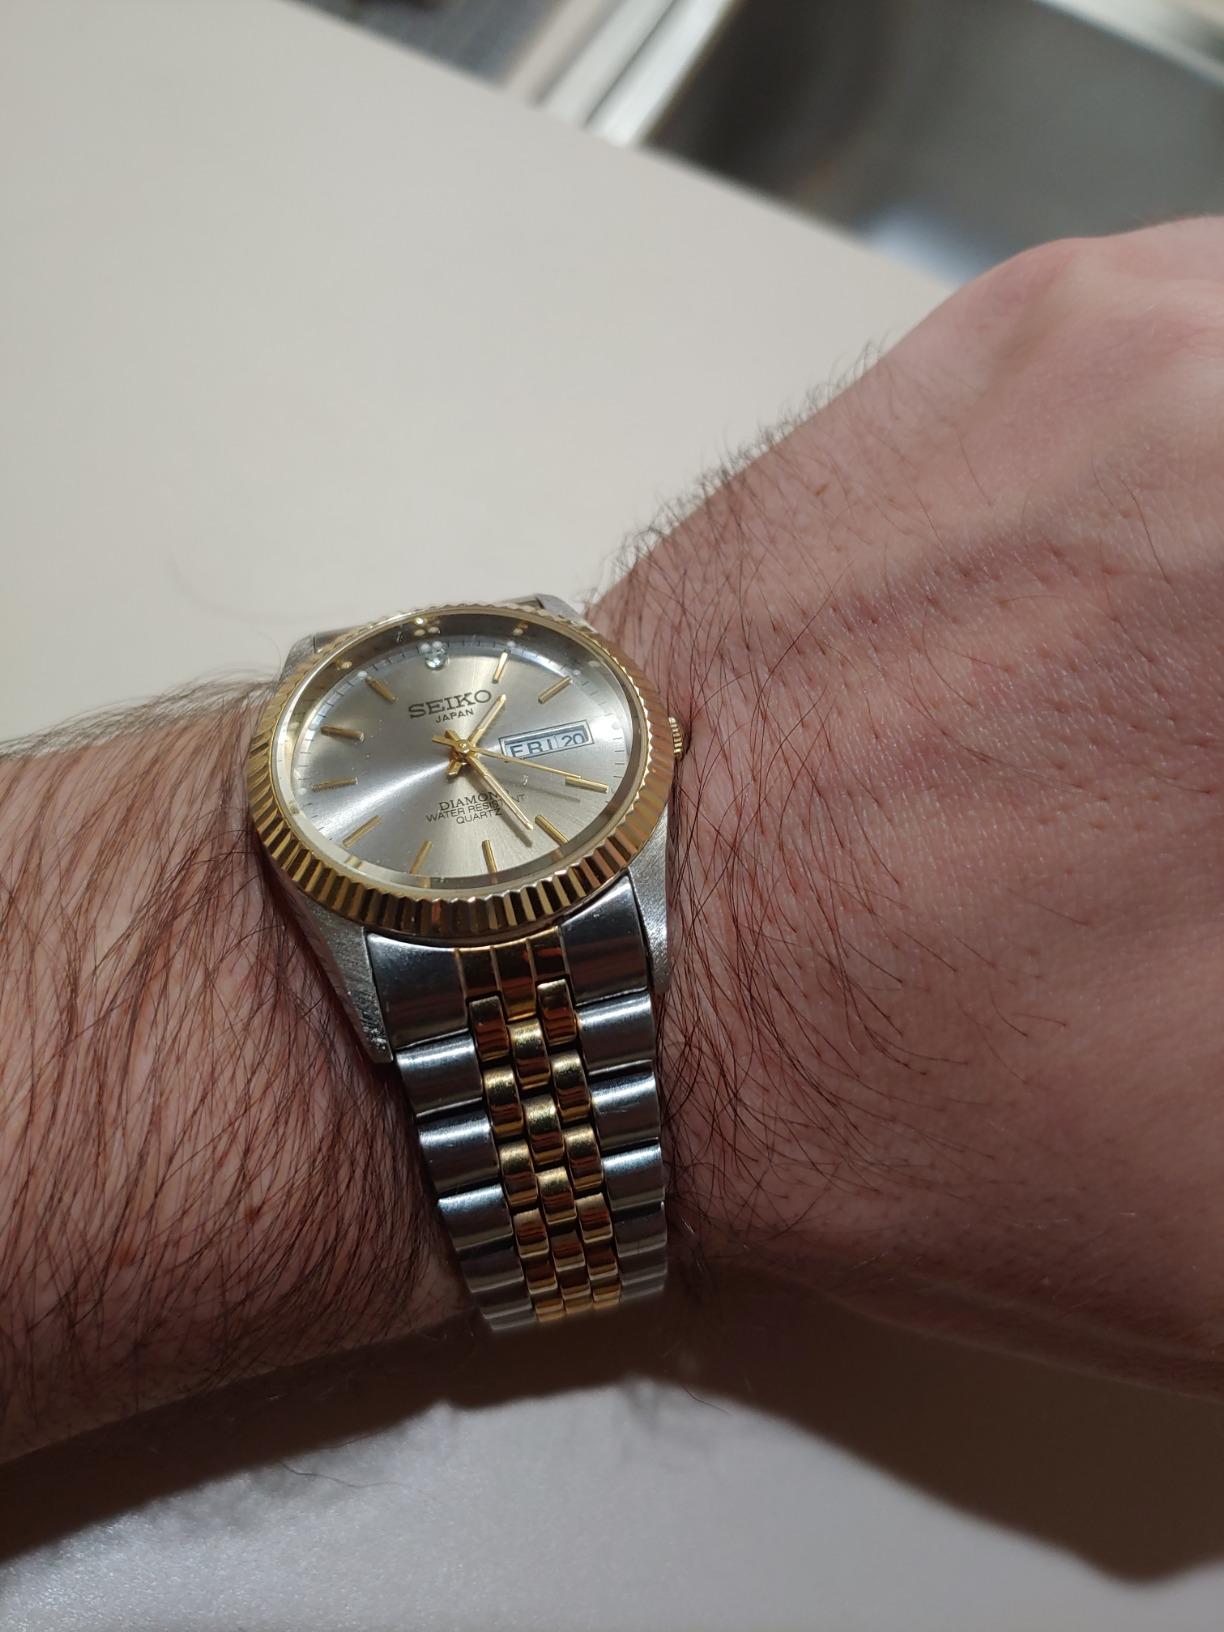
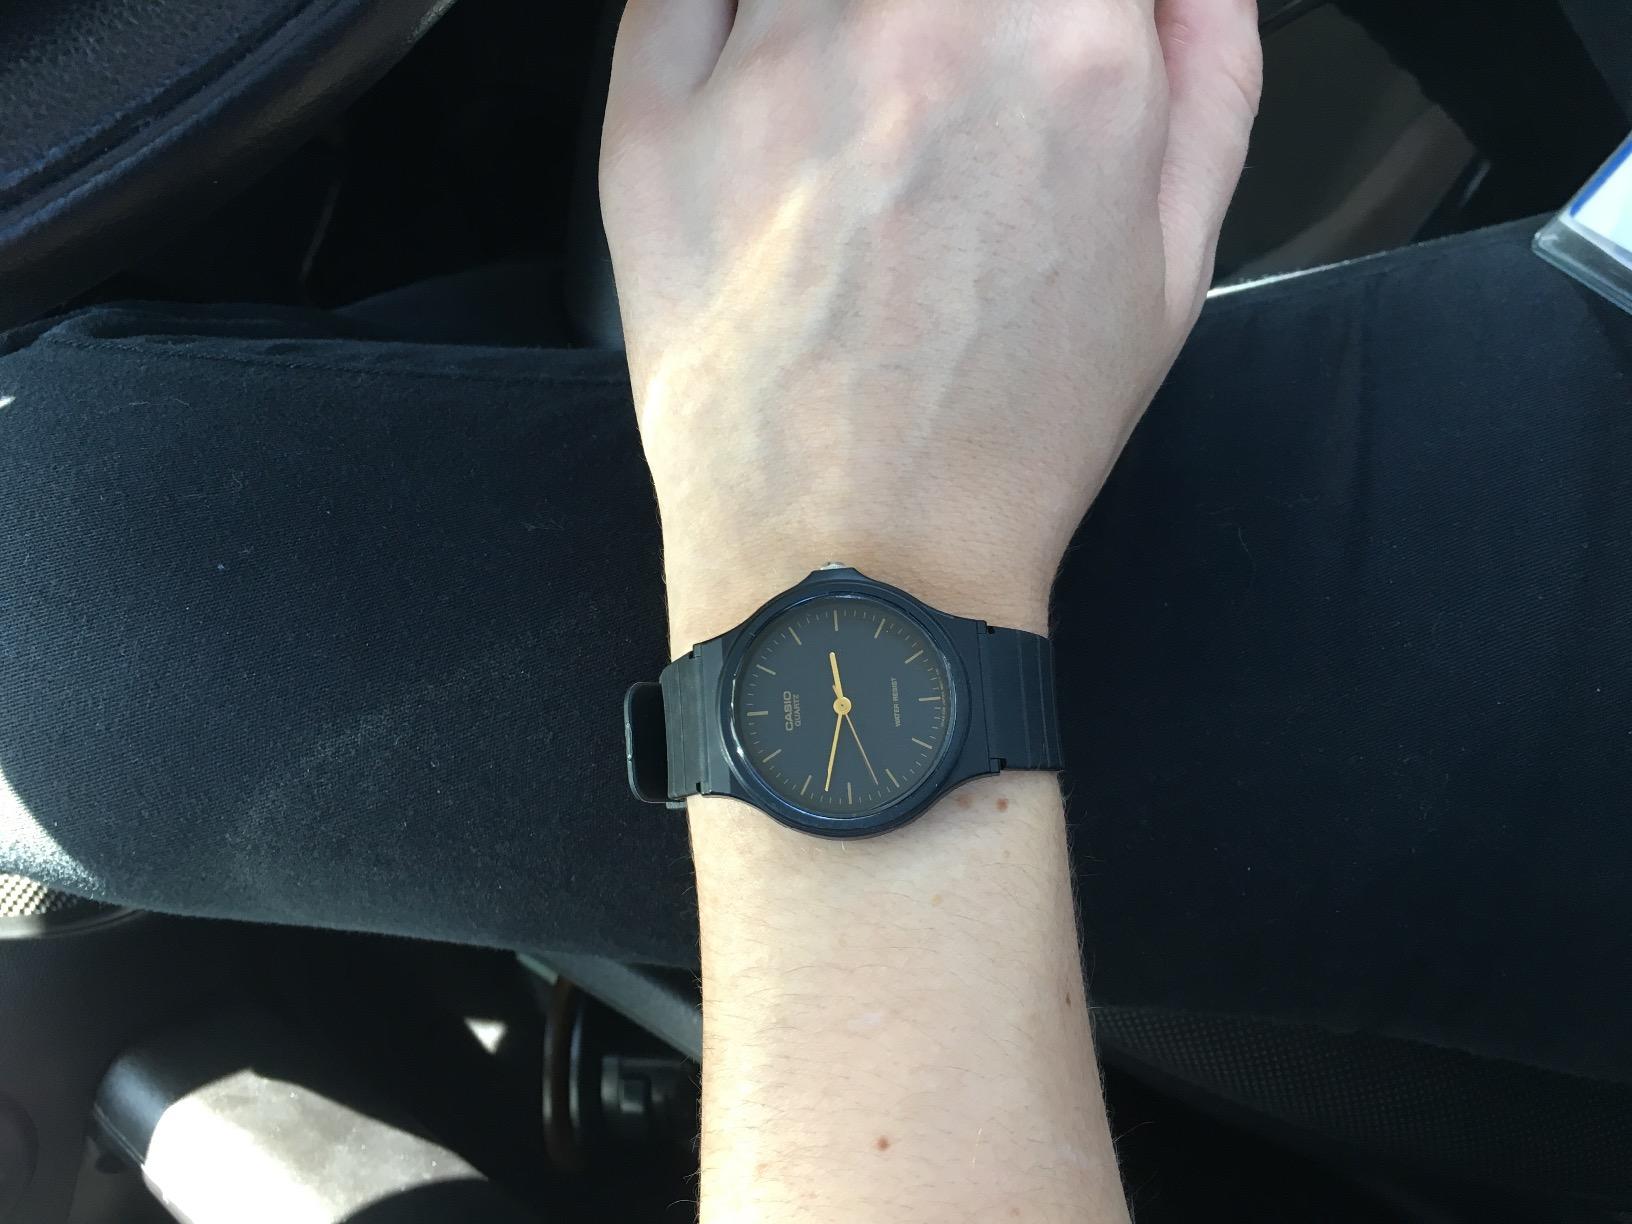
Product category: accessories_watch
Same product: no